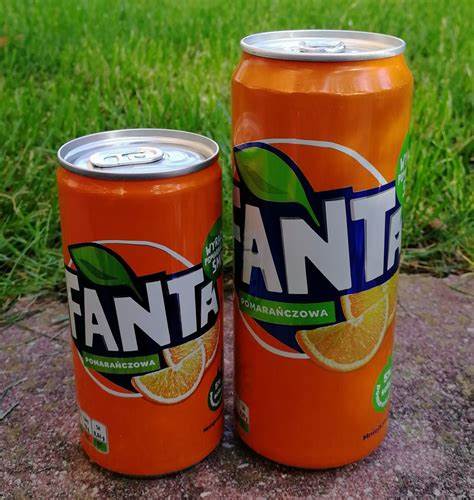
Waste category: metal